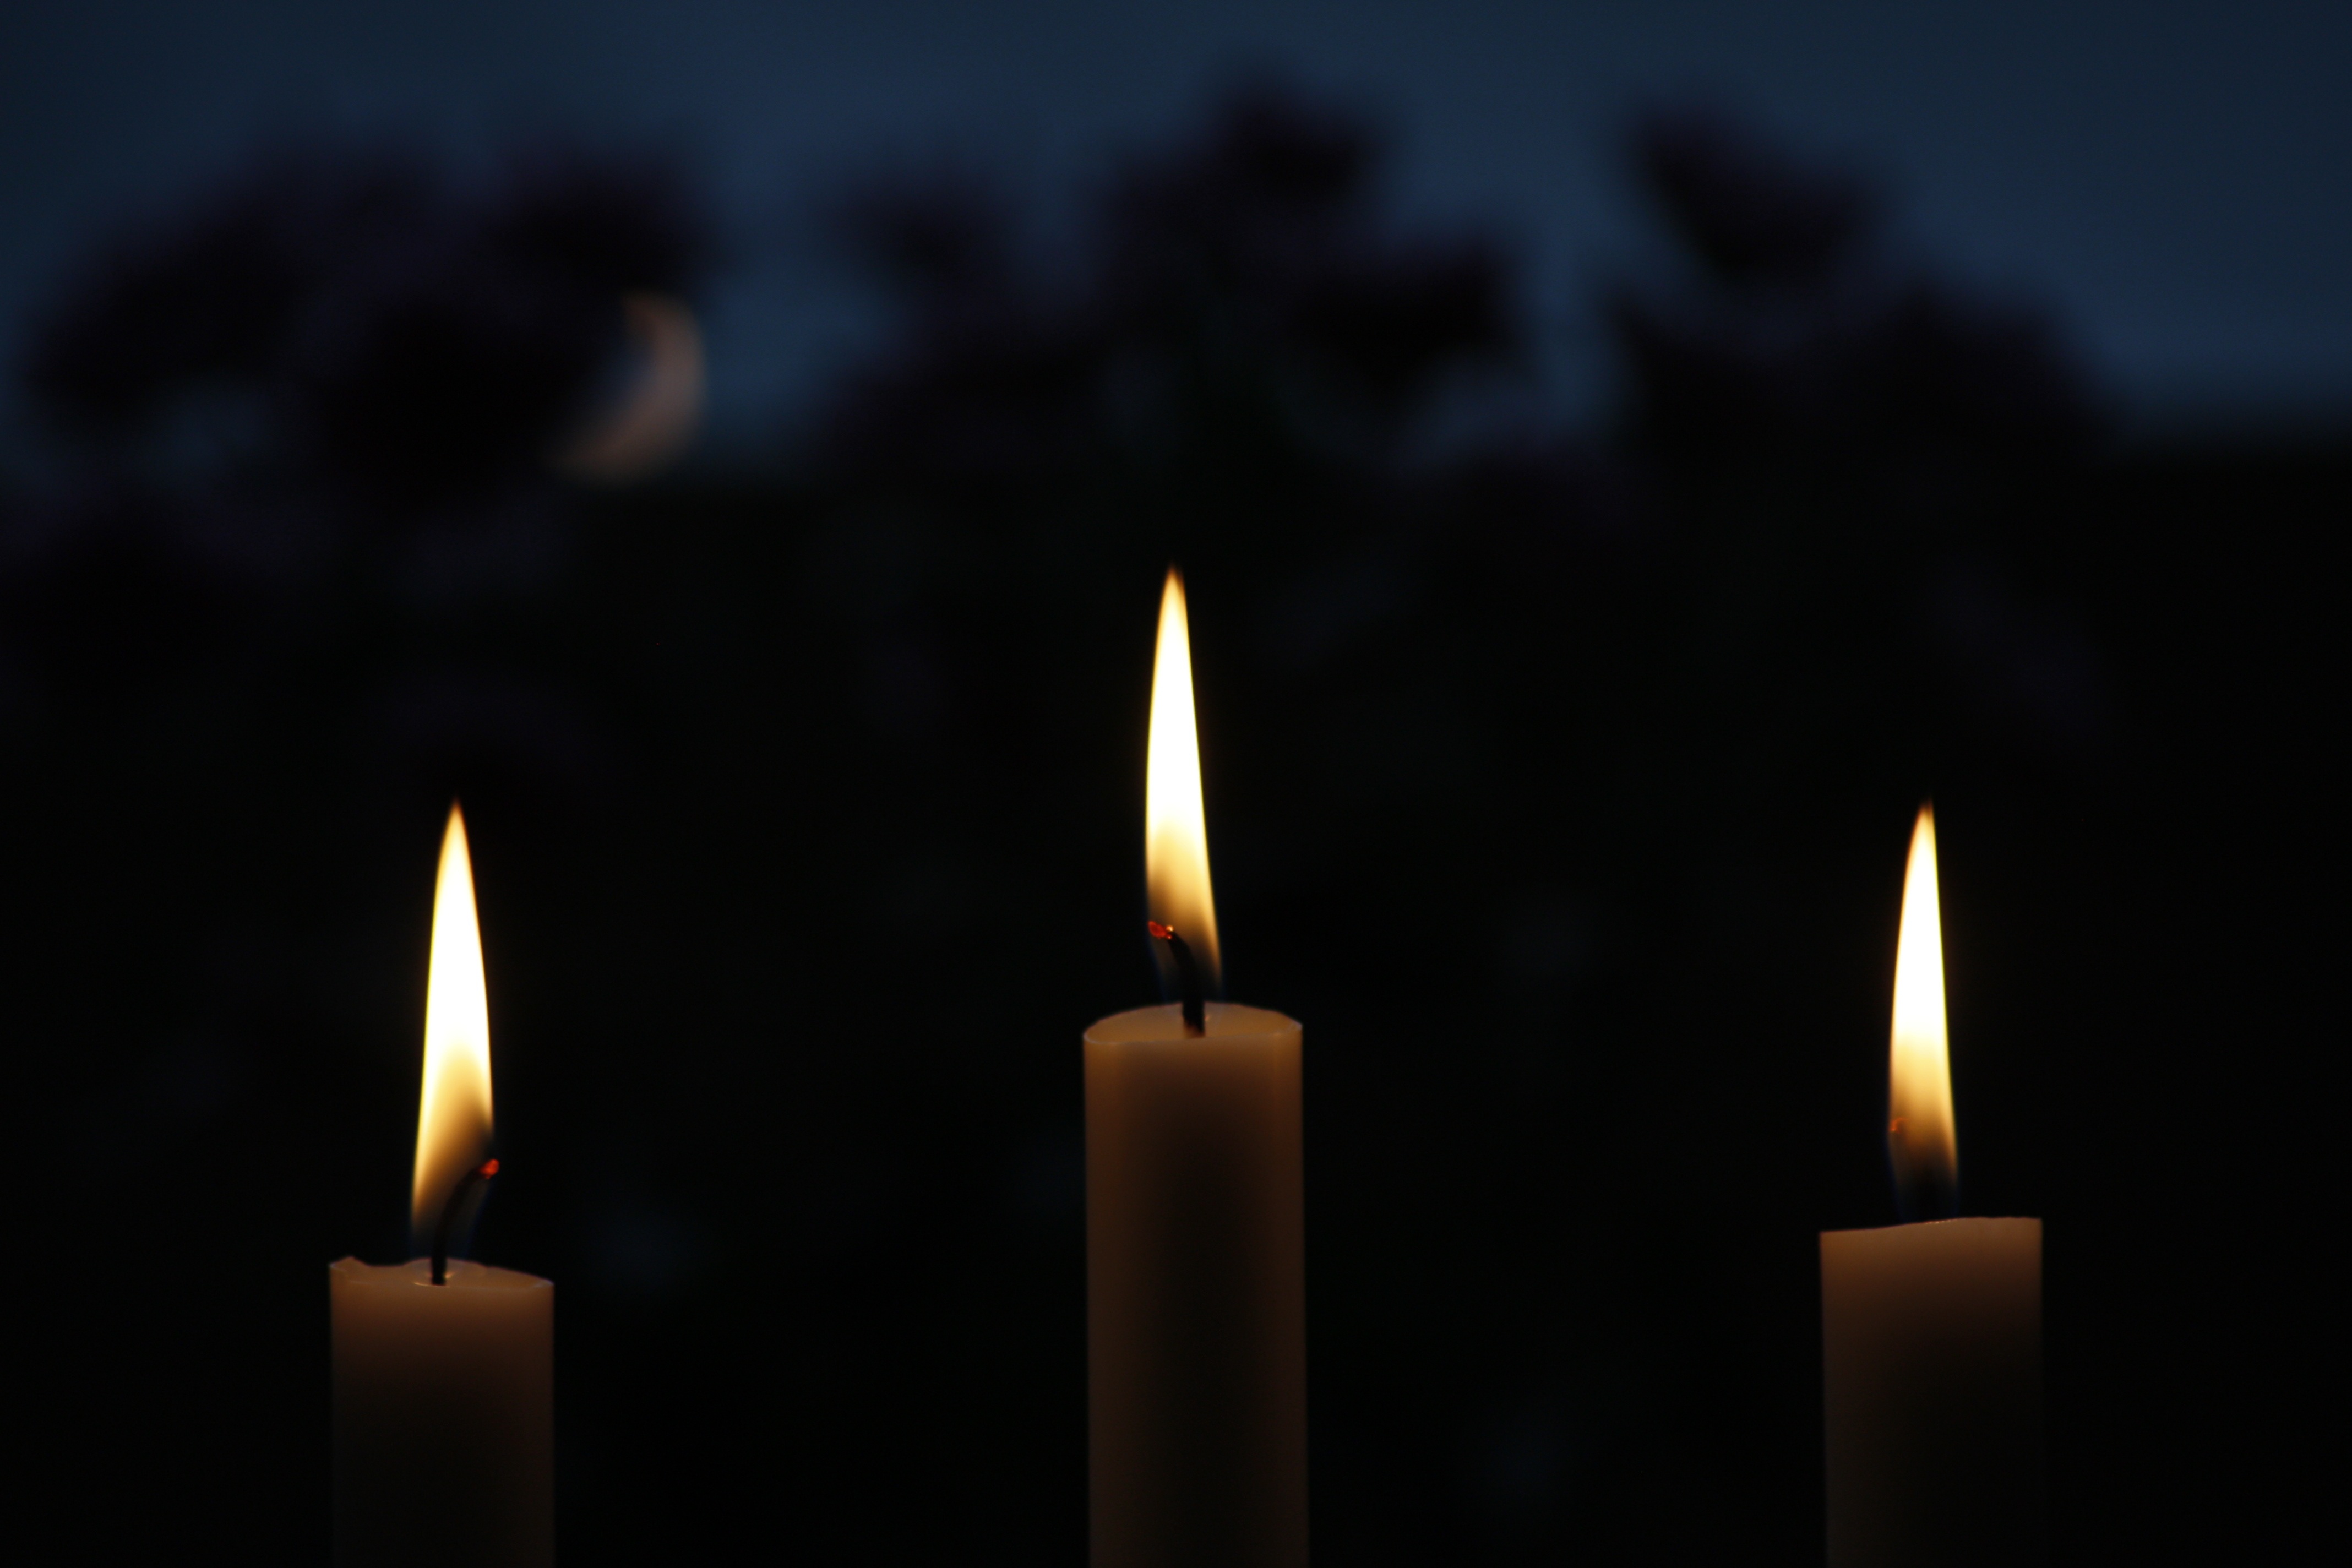
light, night, atmosphere, flame, darkness, candle, christmas, lighting, decor, flames, the candle light